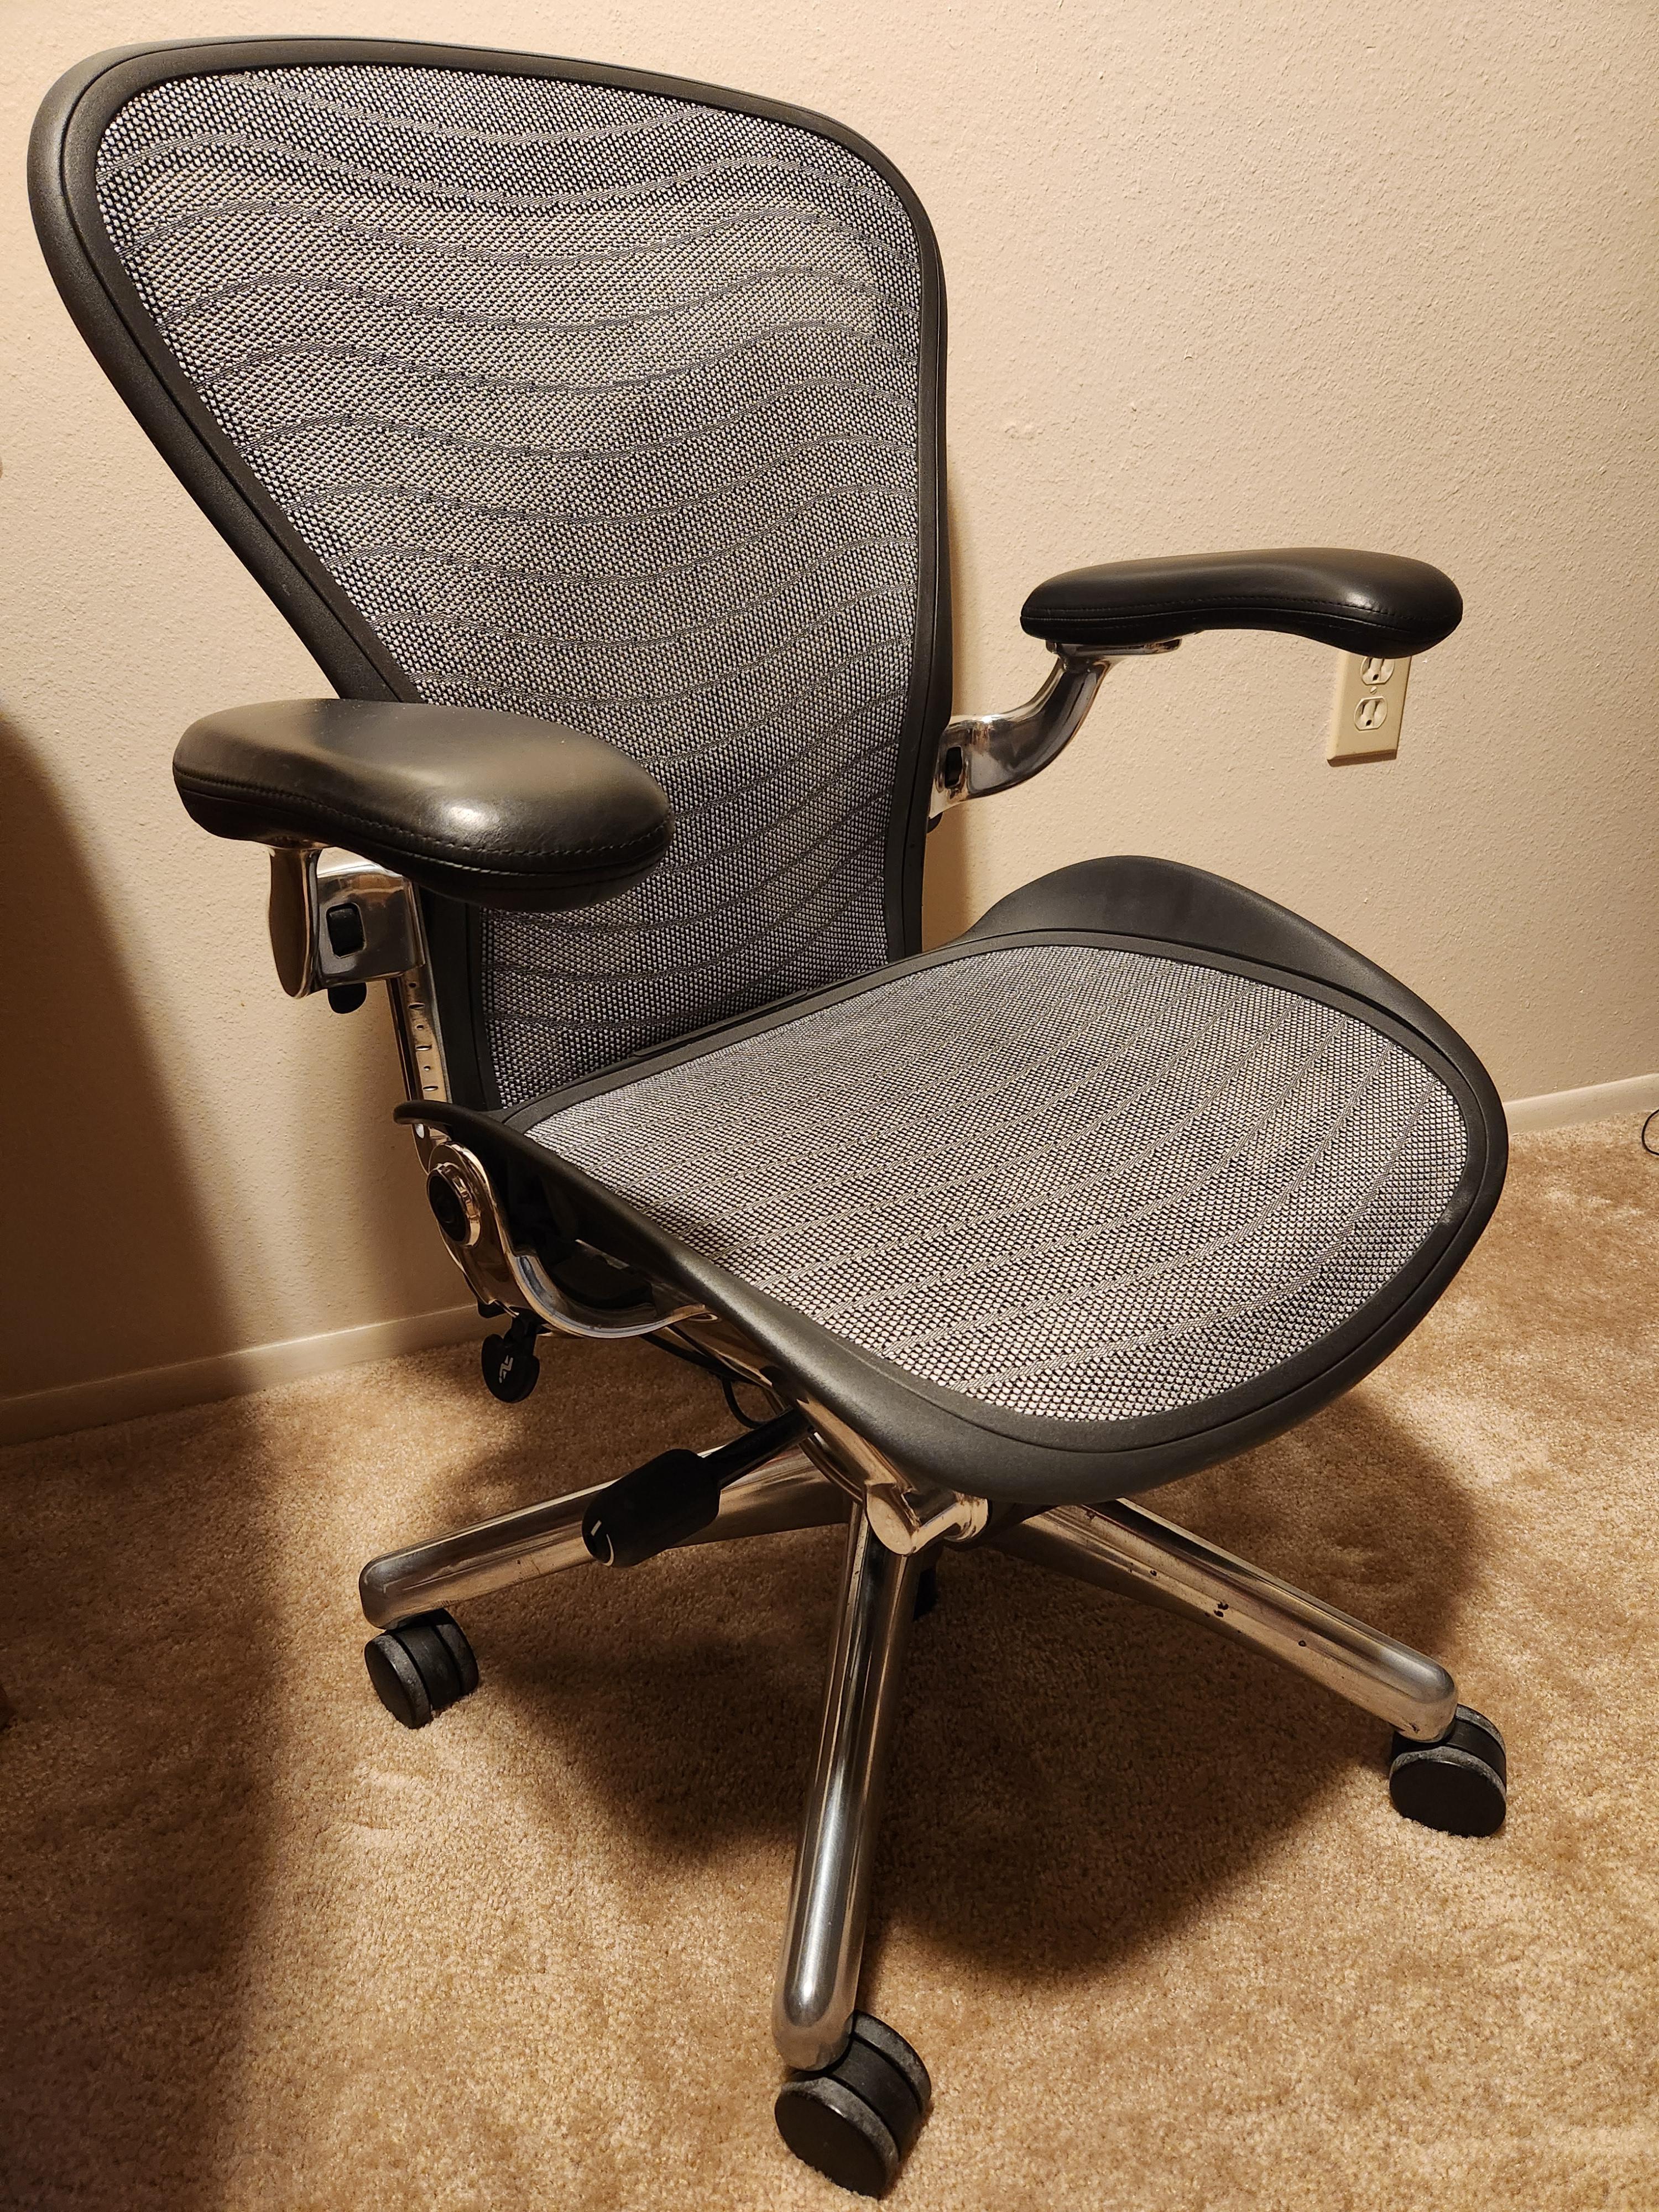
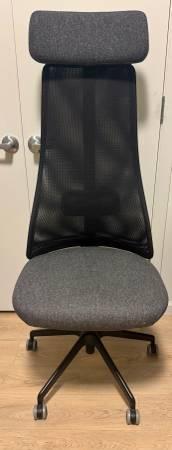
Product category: items_chair
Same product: no